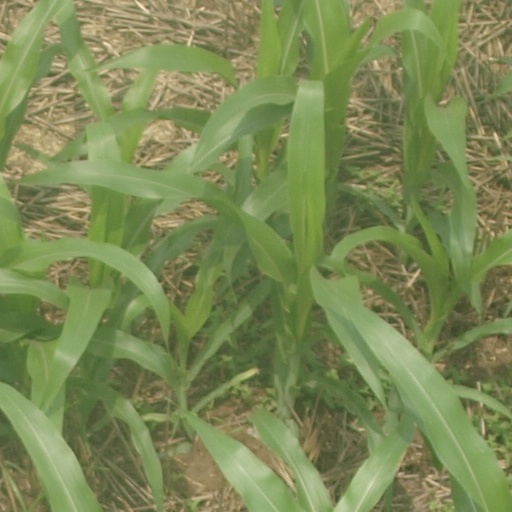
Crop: maize; corn